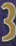
Number: 3